Auckland

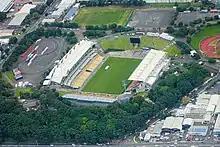
Mount Smart Stadium

In 2009, the Gallery was promised a gift of fifteen works of art by New York art collectors and philanthropists Julian and Josie Robertson – including well-known paintings by Paul Cézanne, Pablo Picasso, Henri Matisse, Paul Gauguin and Piet Mondrian. This is the largest gift ever made to an art museum in Australasia.